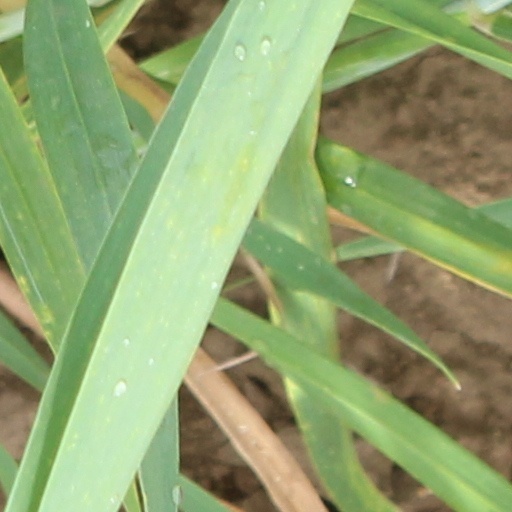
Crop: wheat